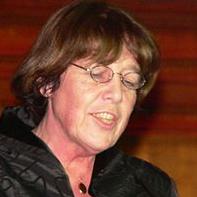
Age: 59